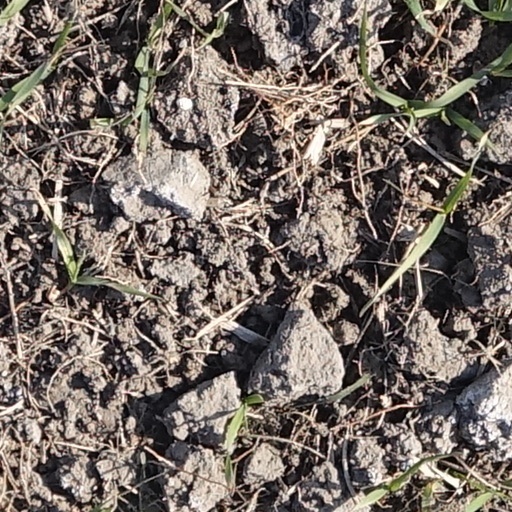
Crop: wheat